Lord Mayor of Dublin

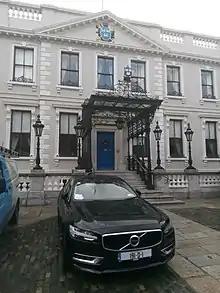
The Mansion House with the Lord Mayor's official car, a Volvo S90 T8 hybrid. Note the 191-D-1 licence plate, indicating that it was the first car registered in County Dublin in 2019.

The office of Mayor of Dublin was created in June 1229 by Henry III. The office of "Mayor" was elevated to "Lord Mayor" in 1665 by Charles II, and as part of this process received the honorific "the Right Honourable" ("the Rt Hon."). Lord mayors were members of the Privy Council of Ireland, which also entitled them to be addressed as "the Right Honourable". Though the Privy Council was abolished in 1922, the Lord Mayor continued to be entitled to be addressed as The Right Honourable as a result of the Municipal Corporations (Ireland) Act 1840, which granted the title in law. The Local Government Act 2001 finally removed the title as a consequence of the repeal of the 1840 act.